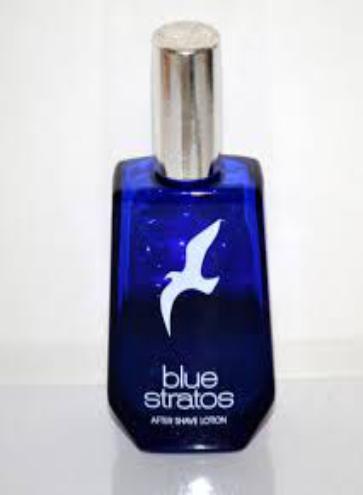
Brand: Blue Stratos
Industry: Necessities